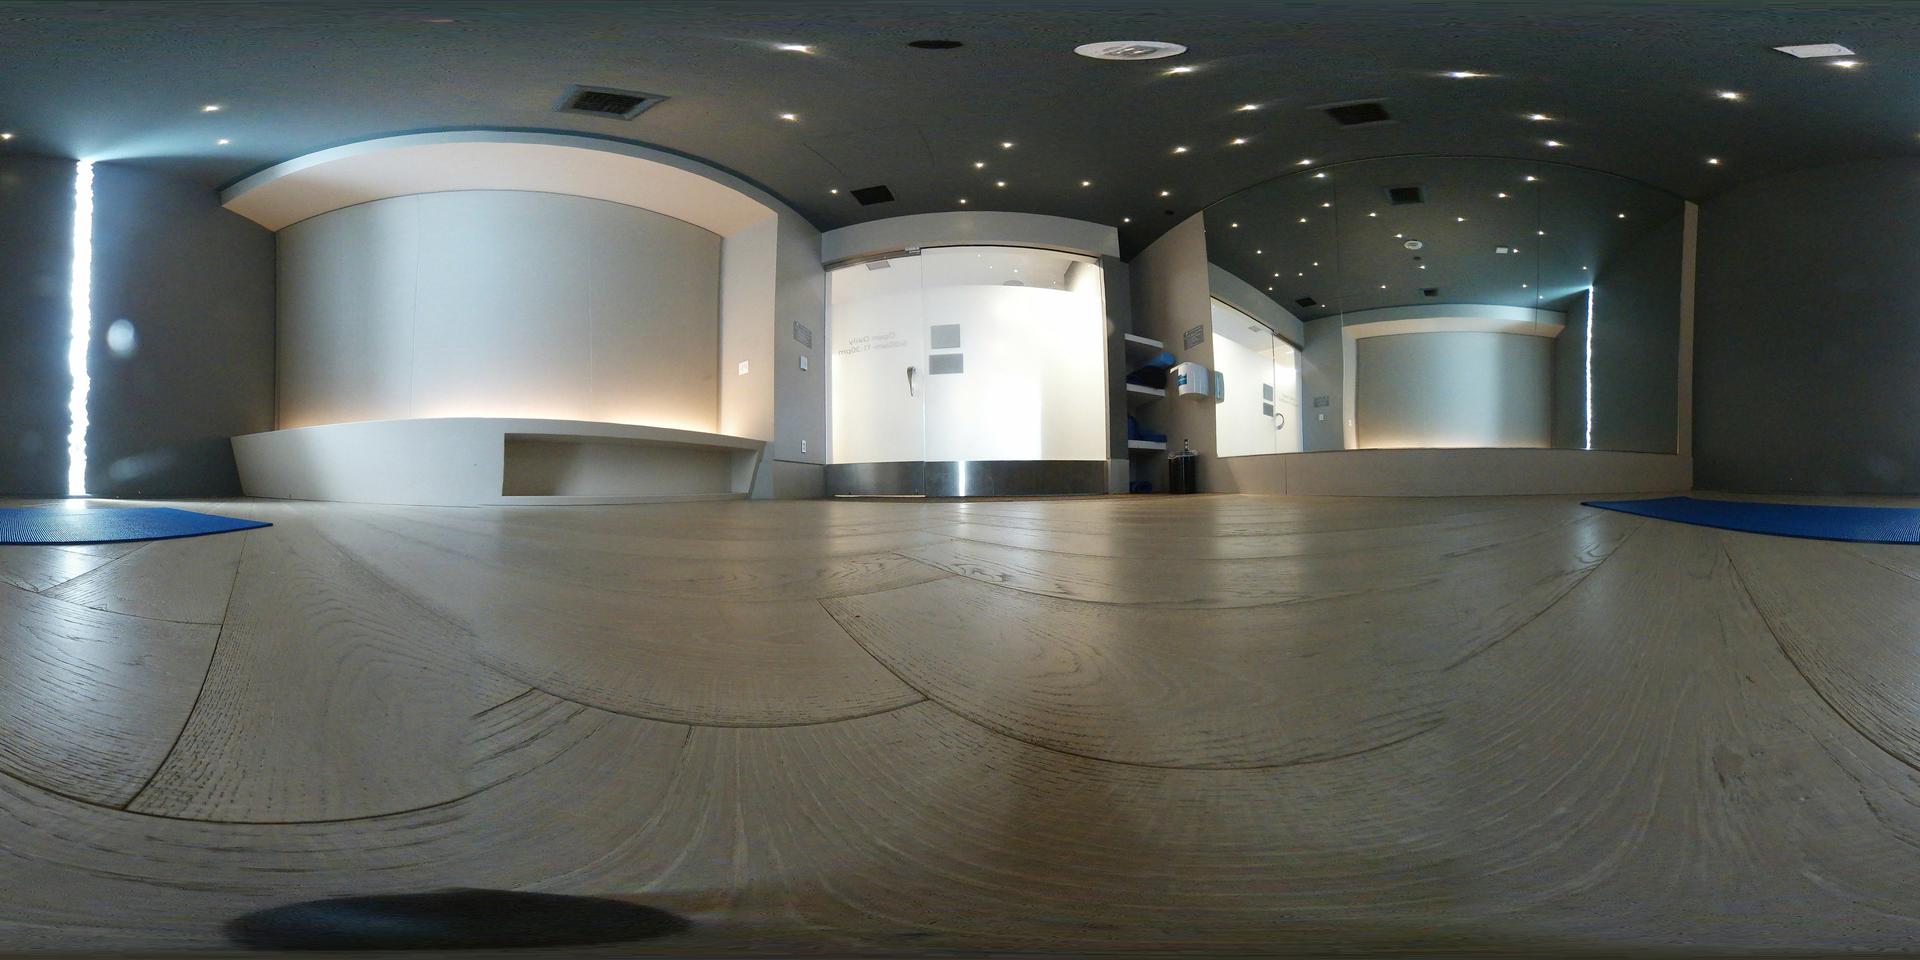
Referred object: the small black trash bin

Referred object: Walk straight ahead to the frosted glass doors

Referred object: the bench opposite the mirrored wall